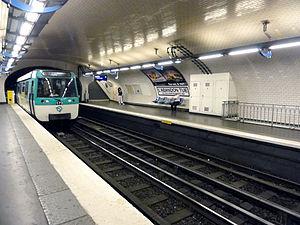
La station Stalingrad de la ligne 7 du métro de Paris, France.